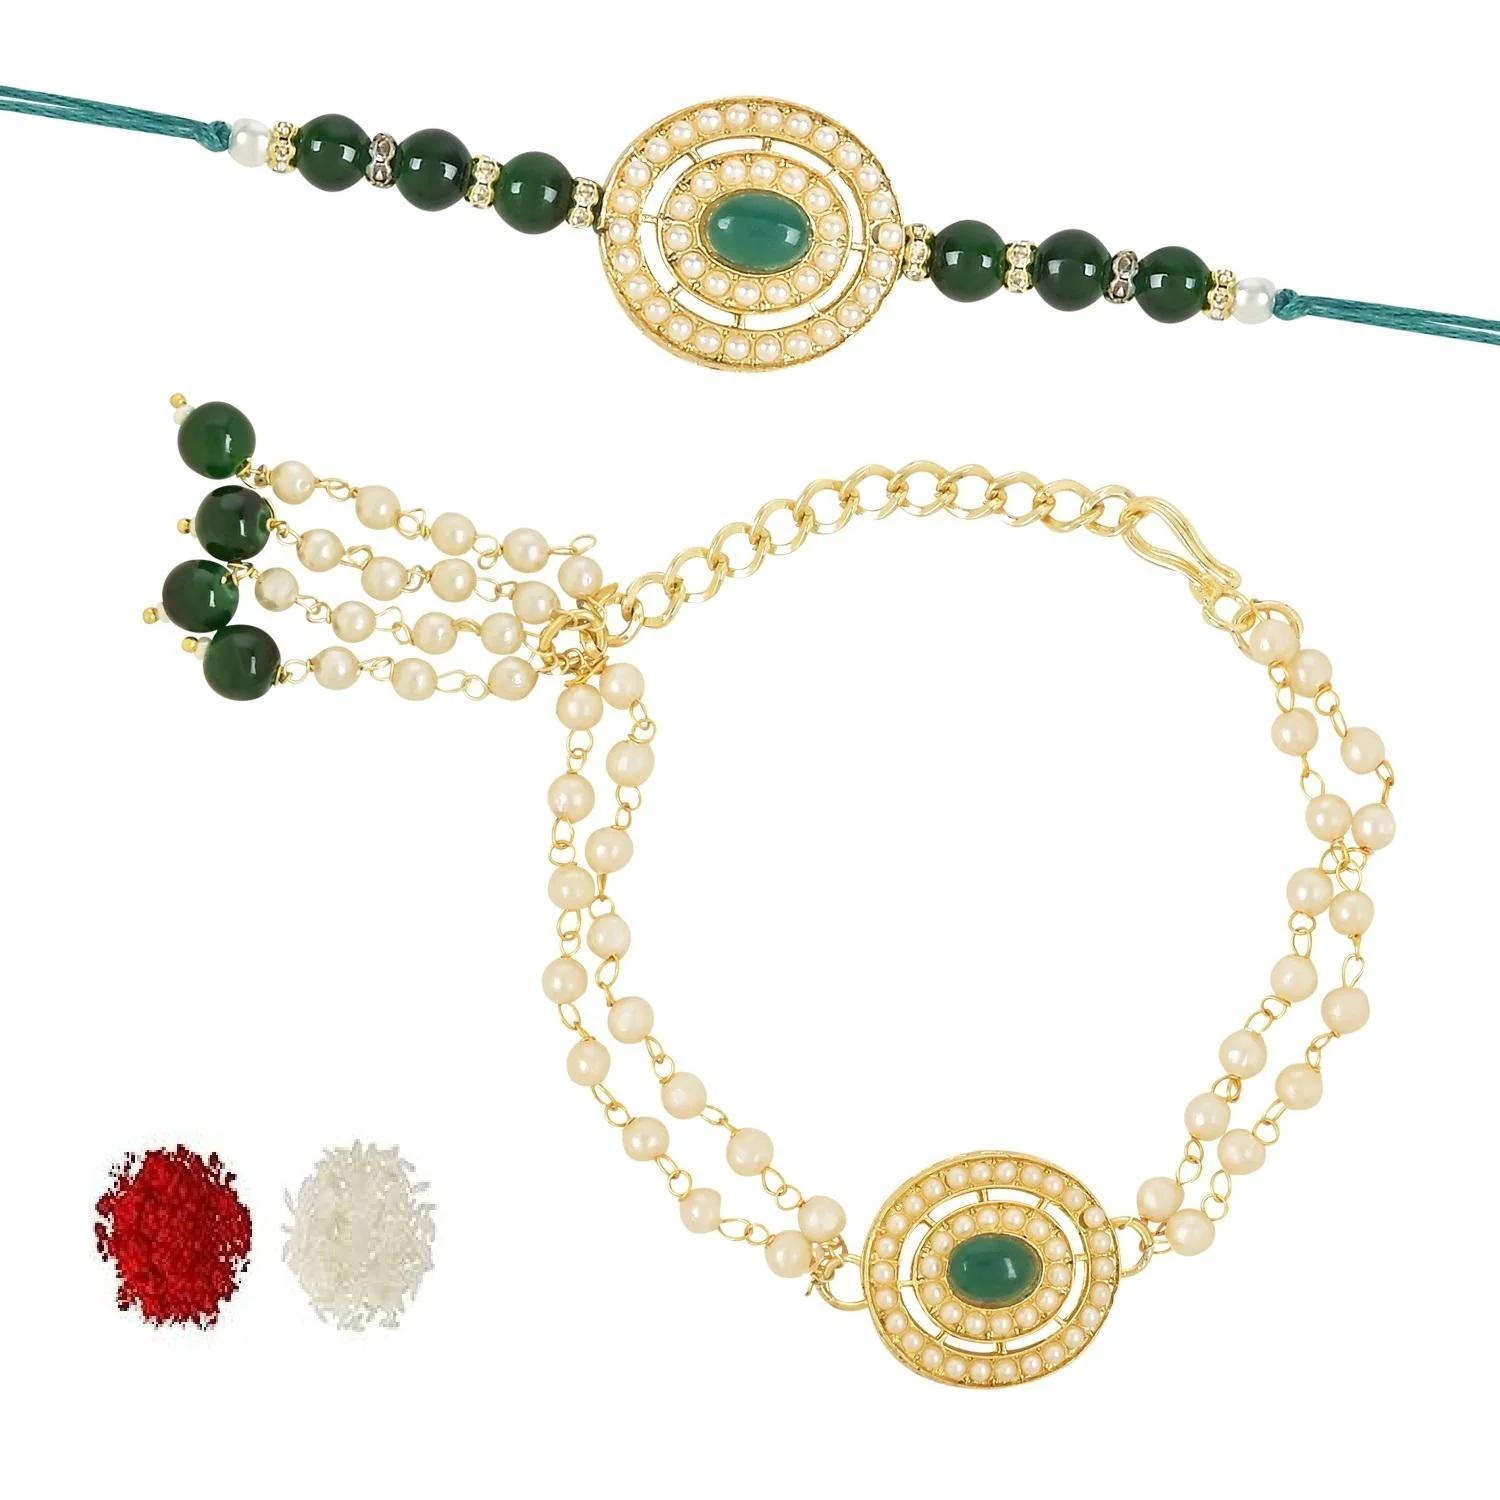
I Jewels Rakshabhandhan Special Kundan Studded Bhaiya Bhabhi Pearl Hanging Lumba Rakhi Combo Set With Roli Chawal (R096G-CO)
Type: Rakhis
Brand: I Jewels
Price: Rs. 499
 Stone studded pearl Bhai-Bhabhi Rakhi is a special type of Rakhi that is designed to be tied on the wrists of both the brother and sister-in-law (Bhai-Bhabhi) during the festival of Raksha Bandhan. It symbolizes the bond between the brother, sister-in-law, and the celebration of their relationship. This type of Rakhi typically features a combination of stones and pearls in its design. Rakhi. Pearls, known for their elegance and beauty, are also incorporated into the Rakhi. The stone-studded pearl Bhai-Bhabhi Rakhi is usually designed in a matching set, with a Rakhi for the brother and a slightly more elaborate one for the sister-in-law. The brother's Rakhi is traditionally simpler in design compared to the sister-in-law's Rakhi. Both Rakhis, however, share a similar theme and complement each other.
Features: QUALITY: The rakhi set is made of high-quality materials to ensure durability and longevity. The pearls, threads, and other decorative elements are carefully selected to create a beautiful and long-lasting rakhi., Design : The Rakhi set features a stunning design with Kundan stones, known for their intricate craftsmanship and elegant appeal. The Kundan embellishments add a touch of traditional charm and opulence to the Rakhis., Express Your Love and Strengthen the Bond : Send a Beautiful Rakhi to Your Brother and Bhabhi, Promising a Growing Bond with Each Passing Moment.\
Included: 1 Rakhi 1 Lumba